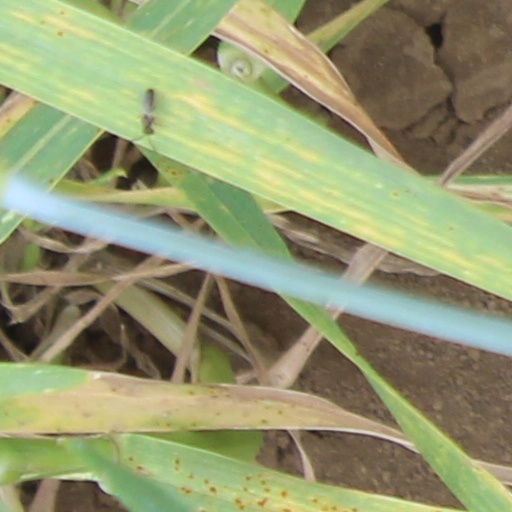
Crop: wheat